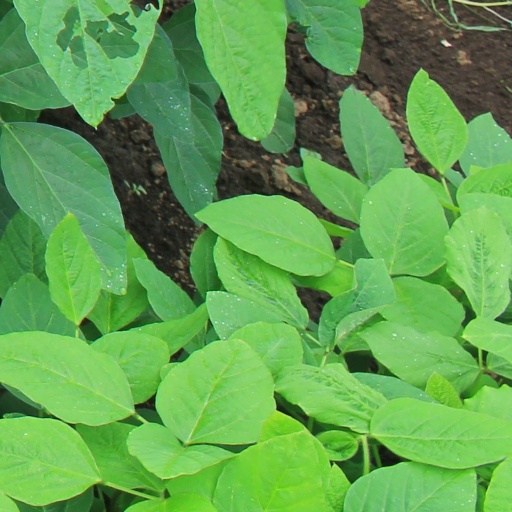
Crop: soybean